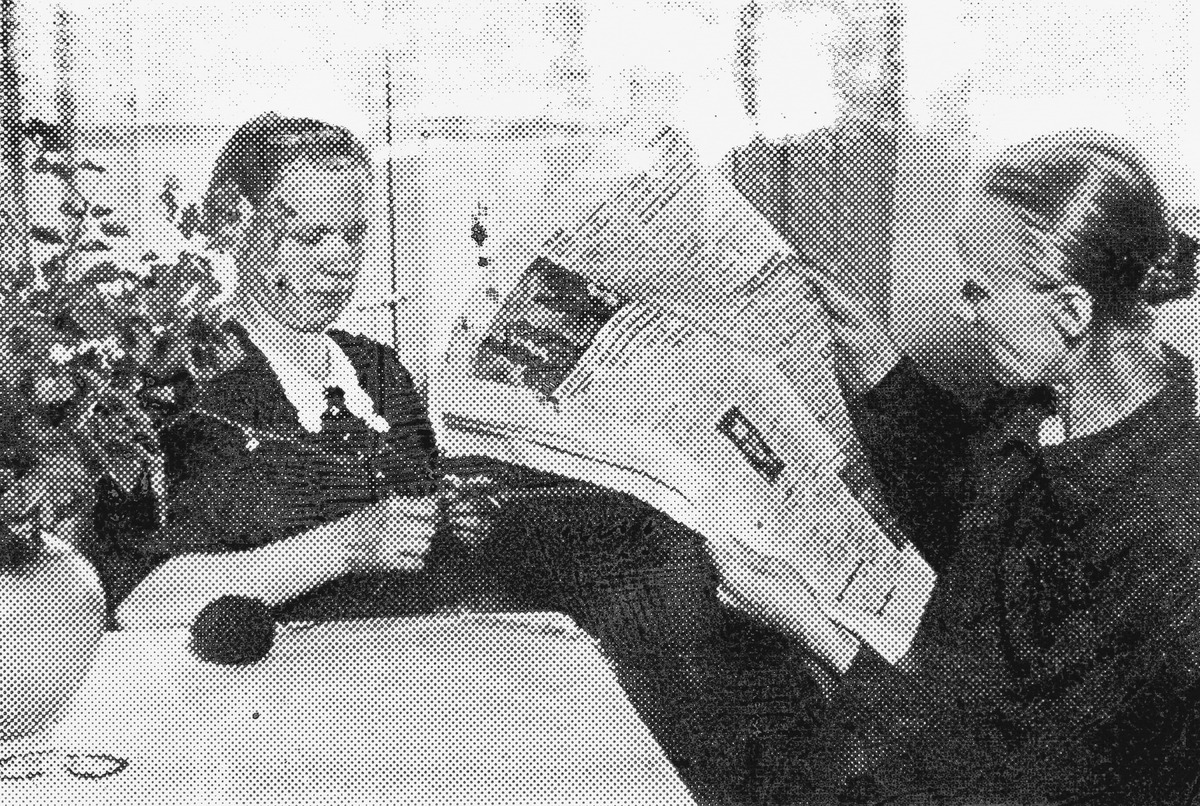
Naiset vapaa-aikana vuonna 1956.
Women's leisure time in 1956.
sisällön kuvaus: Toinen nainen lukee sanomalehteä pöydän ääressä, toinen kutoo. Kohopainossa tehty vedos sanomalehden kuvalaatasta. content description: One woman is reading a Finnish newspaper at a table, the other knitting. A print made by letterpress printing from a metal newspaper printing plate.
Vuosi: 1900
Paikka: , Suomi, Suomi
Aiheet: Sanomalehti Maaseudun Tulevaisuus; painaminen; kemigrafia; painolaatat; kuvalaatat; autotypiat; rasterilaatat; kuvanvalmistus; painokuvat; painolaatta; kuvalaatta; graafinen ala; graafinen teollisuus; kirjapainoala; kirjapainotaito; kirjapainotekniikka; kohopaino; lukeminen; painomenetelmät; painotekniikka; painotuotteet; rakennukset; sanomalehdet; valokuvat; naiset; Maaseudun Tulevaisuus newspaper; printing; relief printing; typographic printing; letterpress printing; chemigraphy; metal printing plates; engravings; engraved plates; photoengravings; etchings; photo-etched plates; cuts; blocks; halftones; illustration technology; newspaper illustrations; images; prints; impressions; photograps; countryside; reading; women